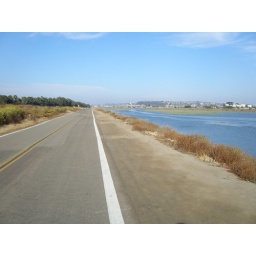
double lane bike path by river inlet with jumping fish